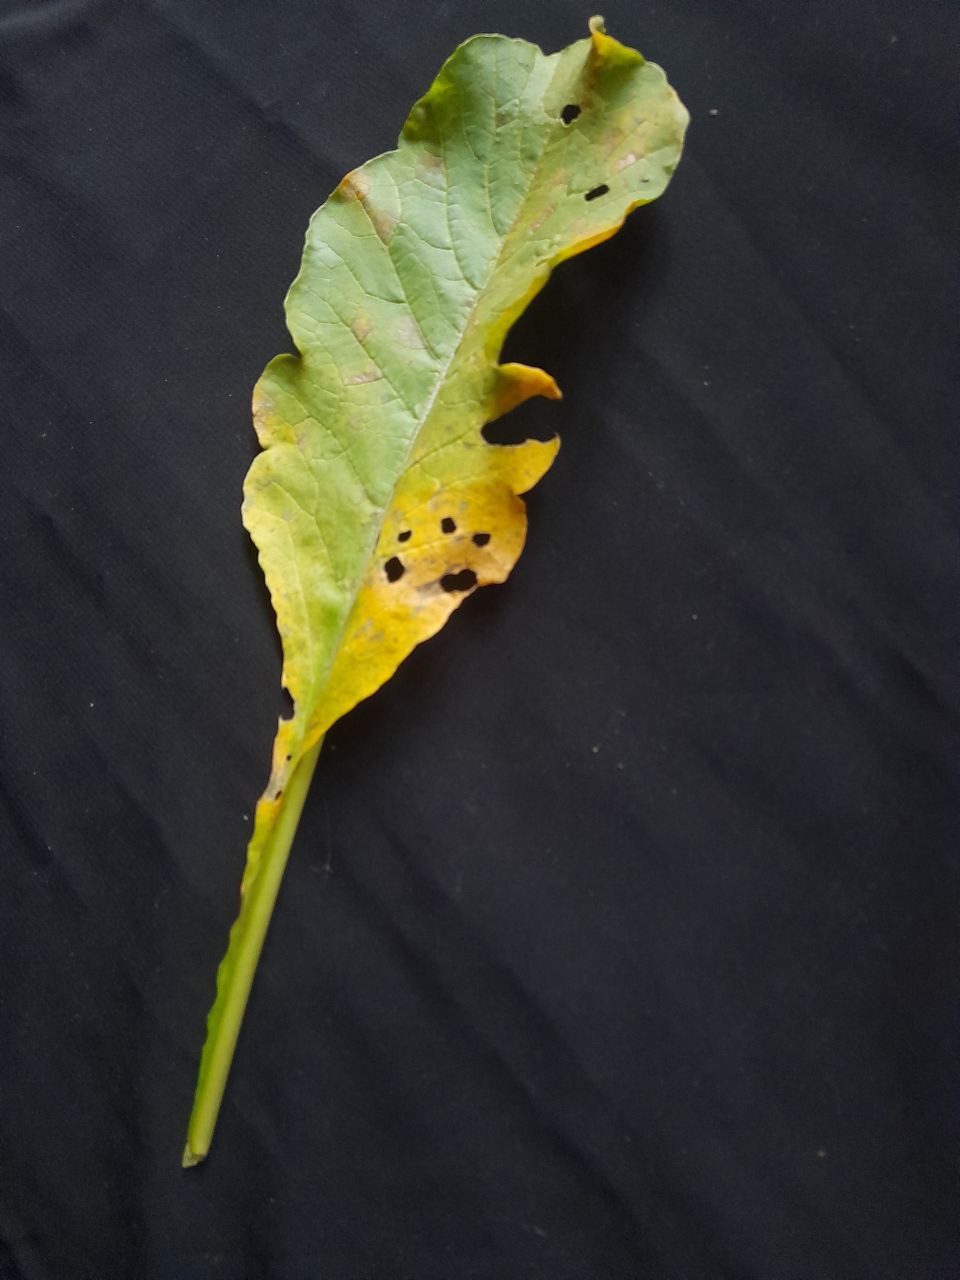
Label: flea beetle